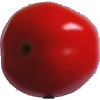
Label: Tomato 4